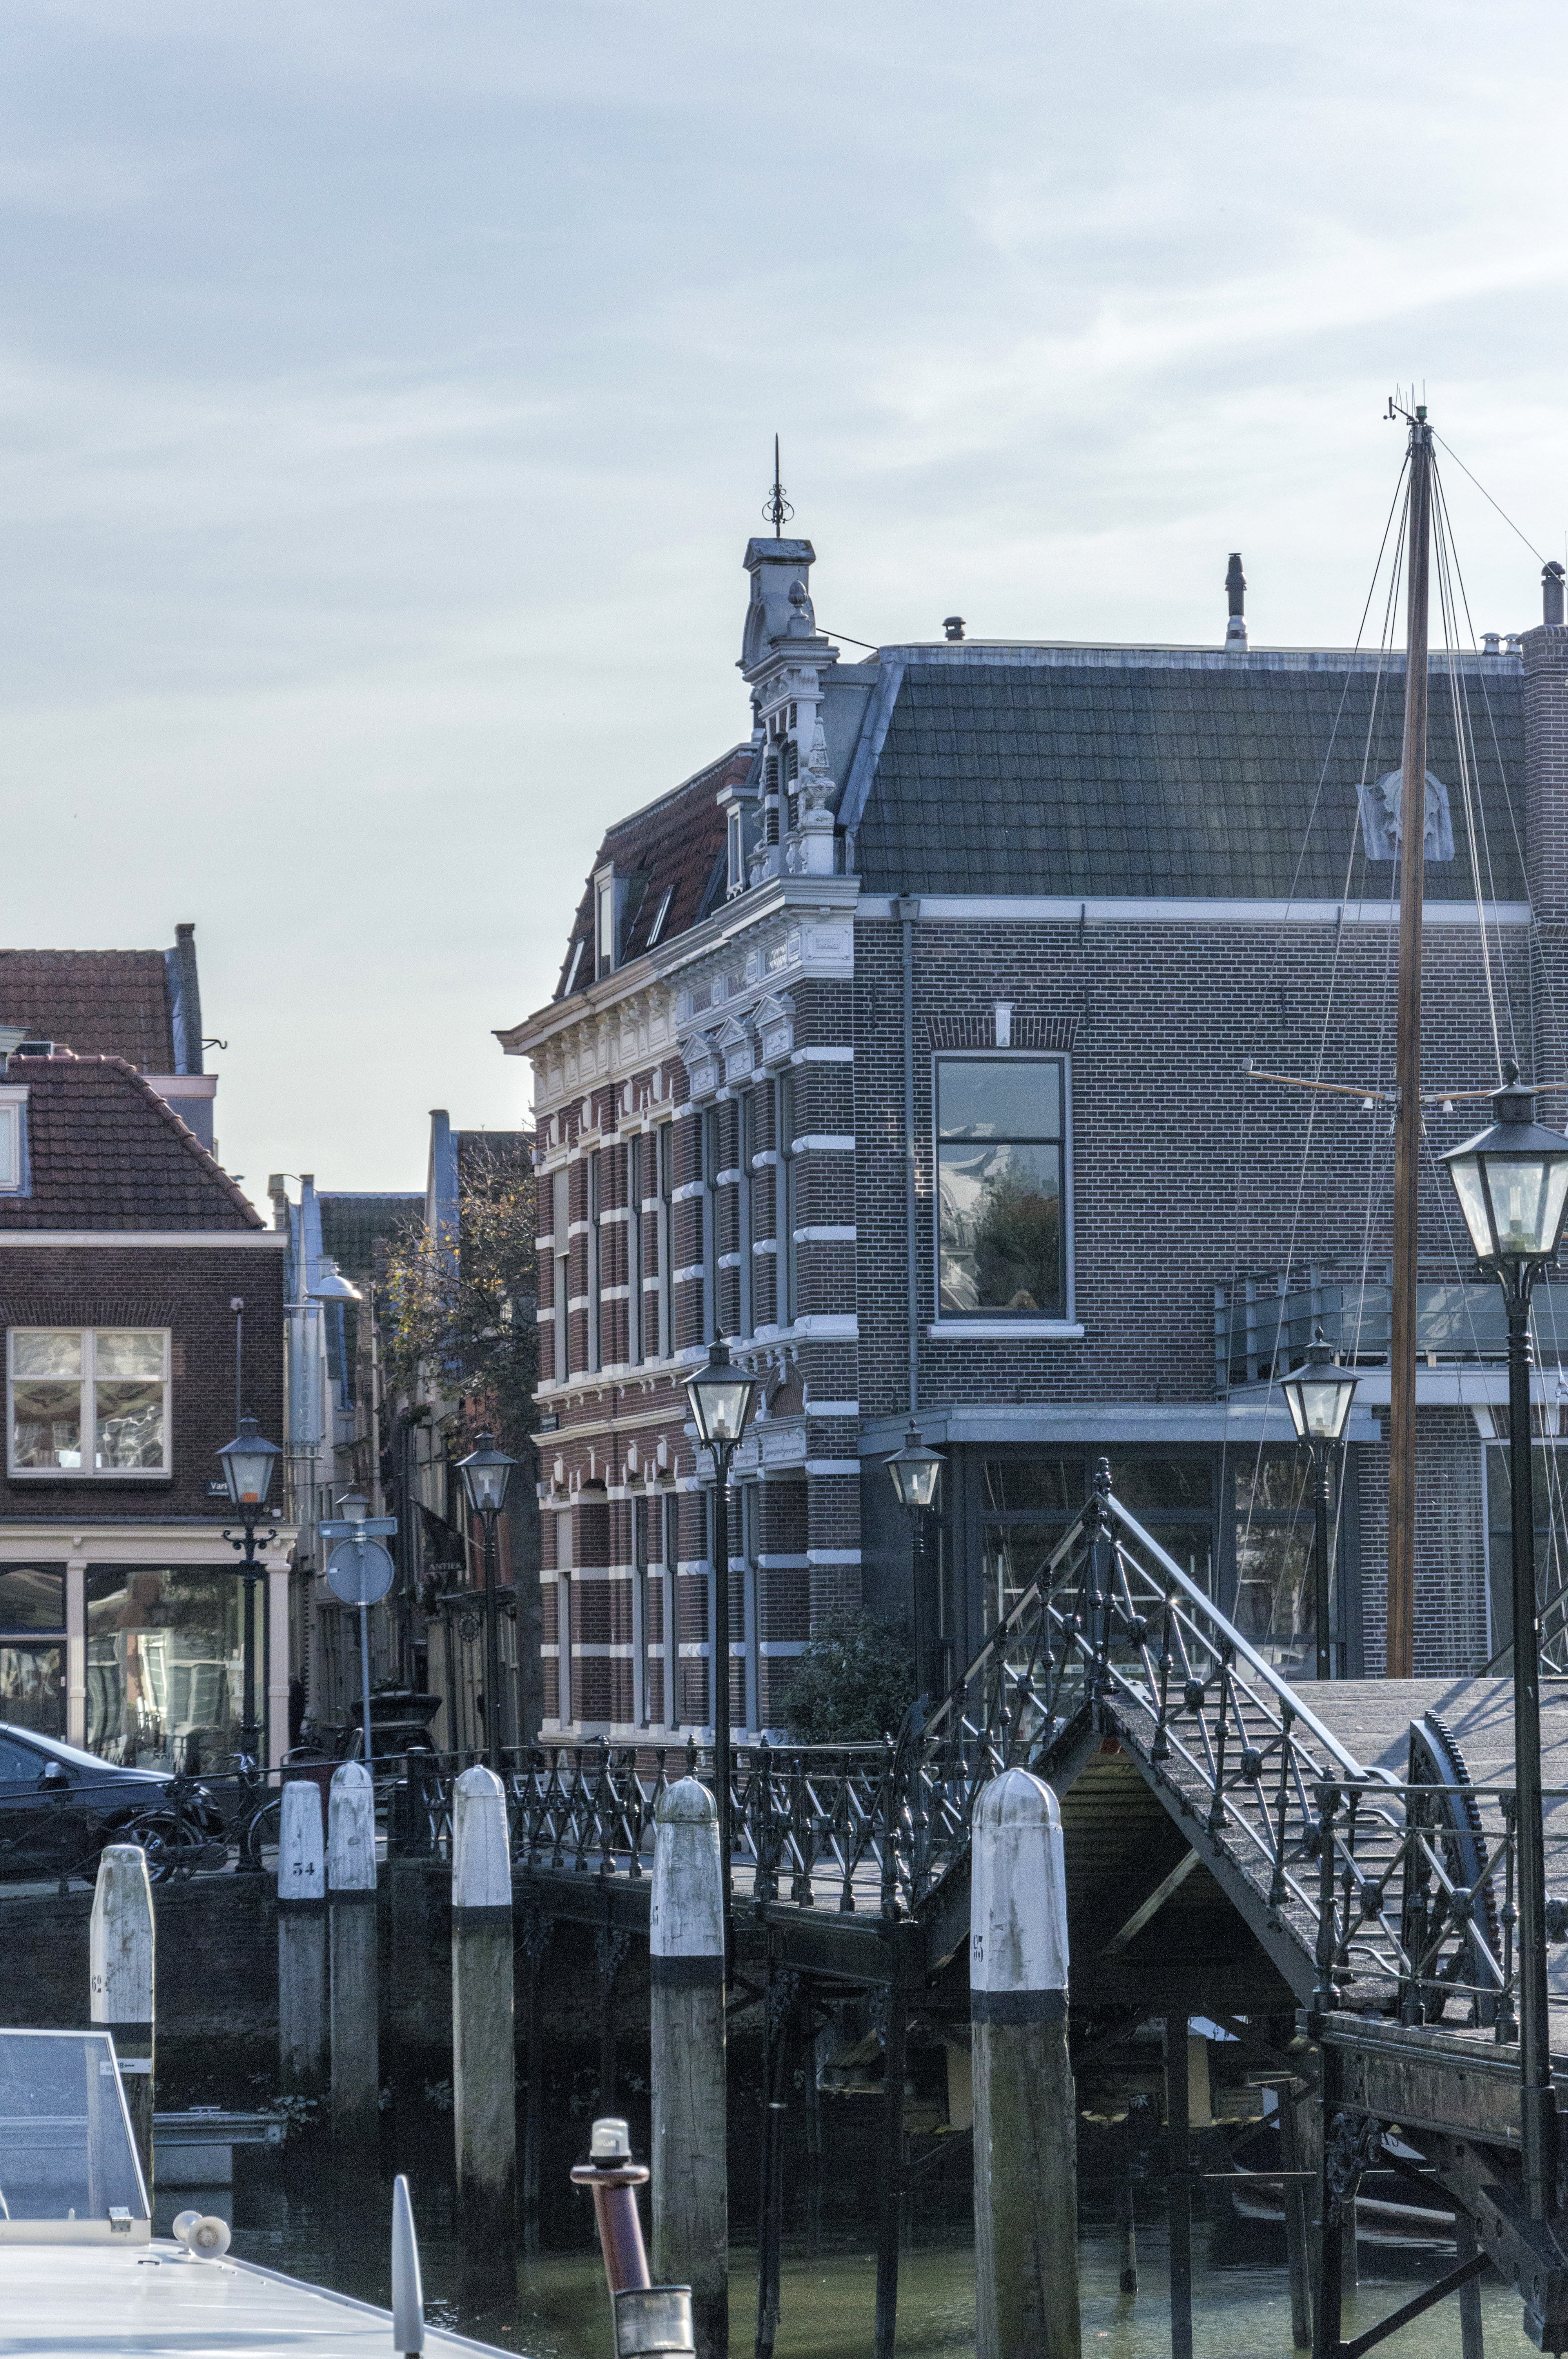
outdoor, architecture, structure, bridge, skyline, photography, van, building, city, skyscraper, photo, cityscape, downtown, transport, landmark, facade, nikon, historic, stadium, tower block, holland, nederland, brug, dutch, outdoorphotography, picture, photograph, fotos, foto, fotografie, geheugen, paulvandevelde, pdvandevelde, padagudaloma, dordrecht, stadsfotografie, historisch, stadswandeling, architectuur, pvdvfotografie, pdvandeveldedordrecht, diep, rondjedordt, dedordtevaer, dutchphotography, nederlandsefotografie, dutchphotogaraphy, totallydutch, fotografienederland, hollandsefotografie, fotografieholland, dordtmonumenteel, fotosdordrecht, fotosvandordrecht, erfgoedcentrumdiep, urban area, residential area, human settlement, paulvandeveldedordrecht, regionaalarchiefbeeldbank, regionaalarchiefbeeldbankdiephet